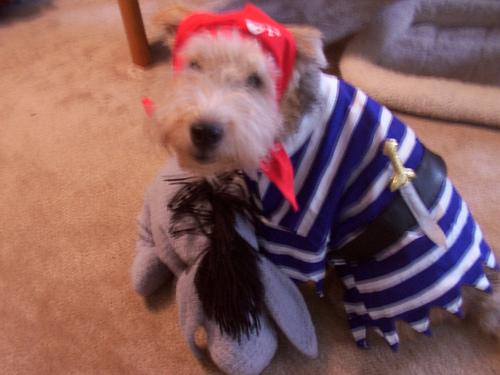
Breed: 216-n000017-Lakeland_terrier